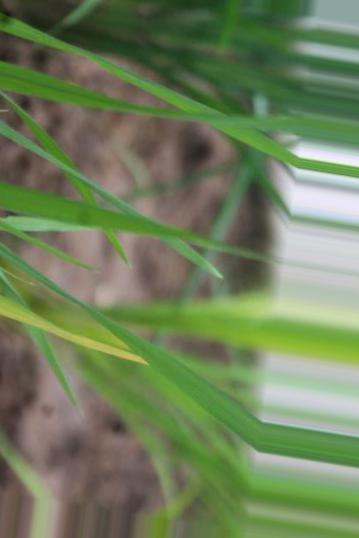
Nhãn: Tungro virus